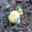
Label: mushroom